Encyclopædia Britannica

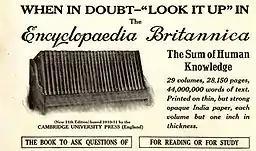
An advertisement for the 11th edition, published in the May 1913 issue of "National Geographic"

In the first era (1st–6th editions, 1768–1826), the "Britannica" was managed and published by its founders, Colin Macfarquhar and Andrew Bell, by Archibald Constable, and by others. The "Britannica" was first published between December 1768 and 1771 in Edinburgh as the "Encyclopædia Britannica, or, A Dictionary of Arts and Sciences, compiled upon a New Plan". In part, it was conceived in reaction to the French "Encyclopédie" of Denis Diderot and Jean le Rond d'Alembert (published 1751–1772), which had been inspired by Chambers's "Cyclopaedia" (first edition 1728). It went on sale 10 December.